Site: brandenburg
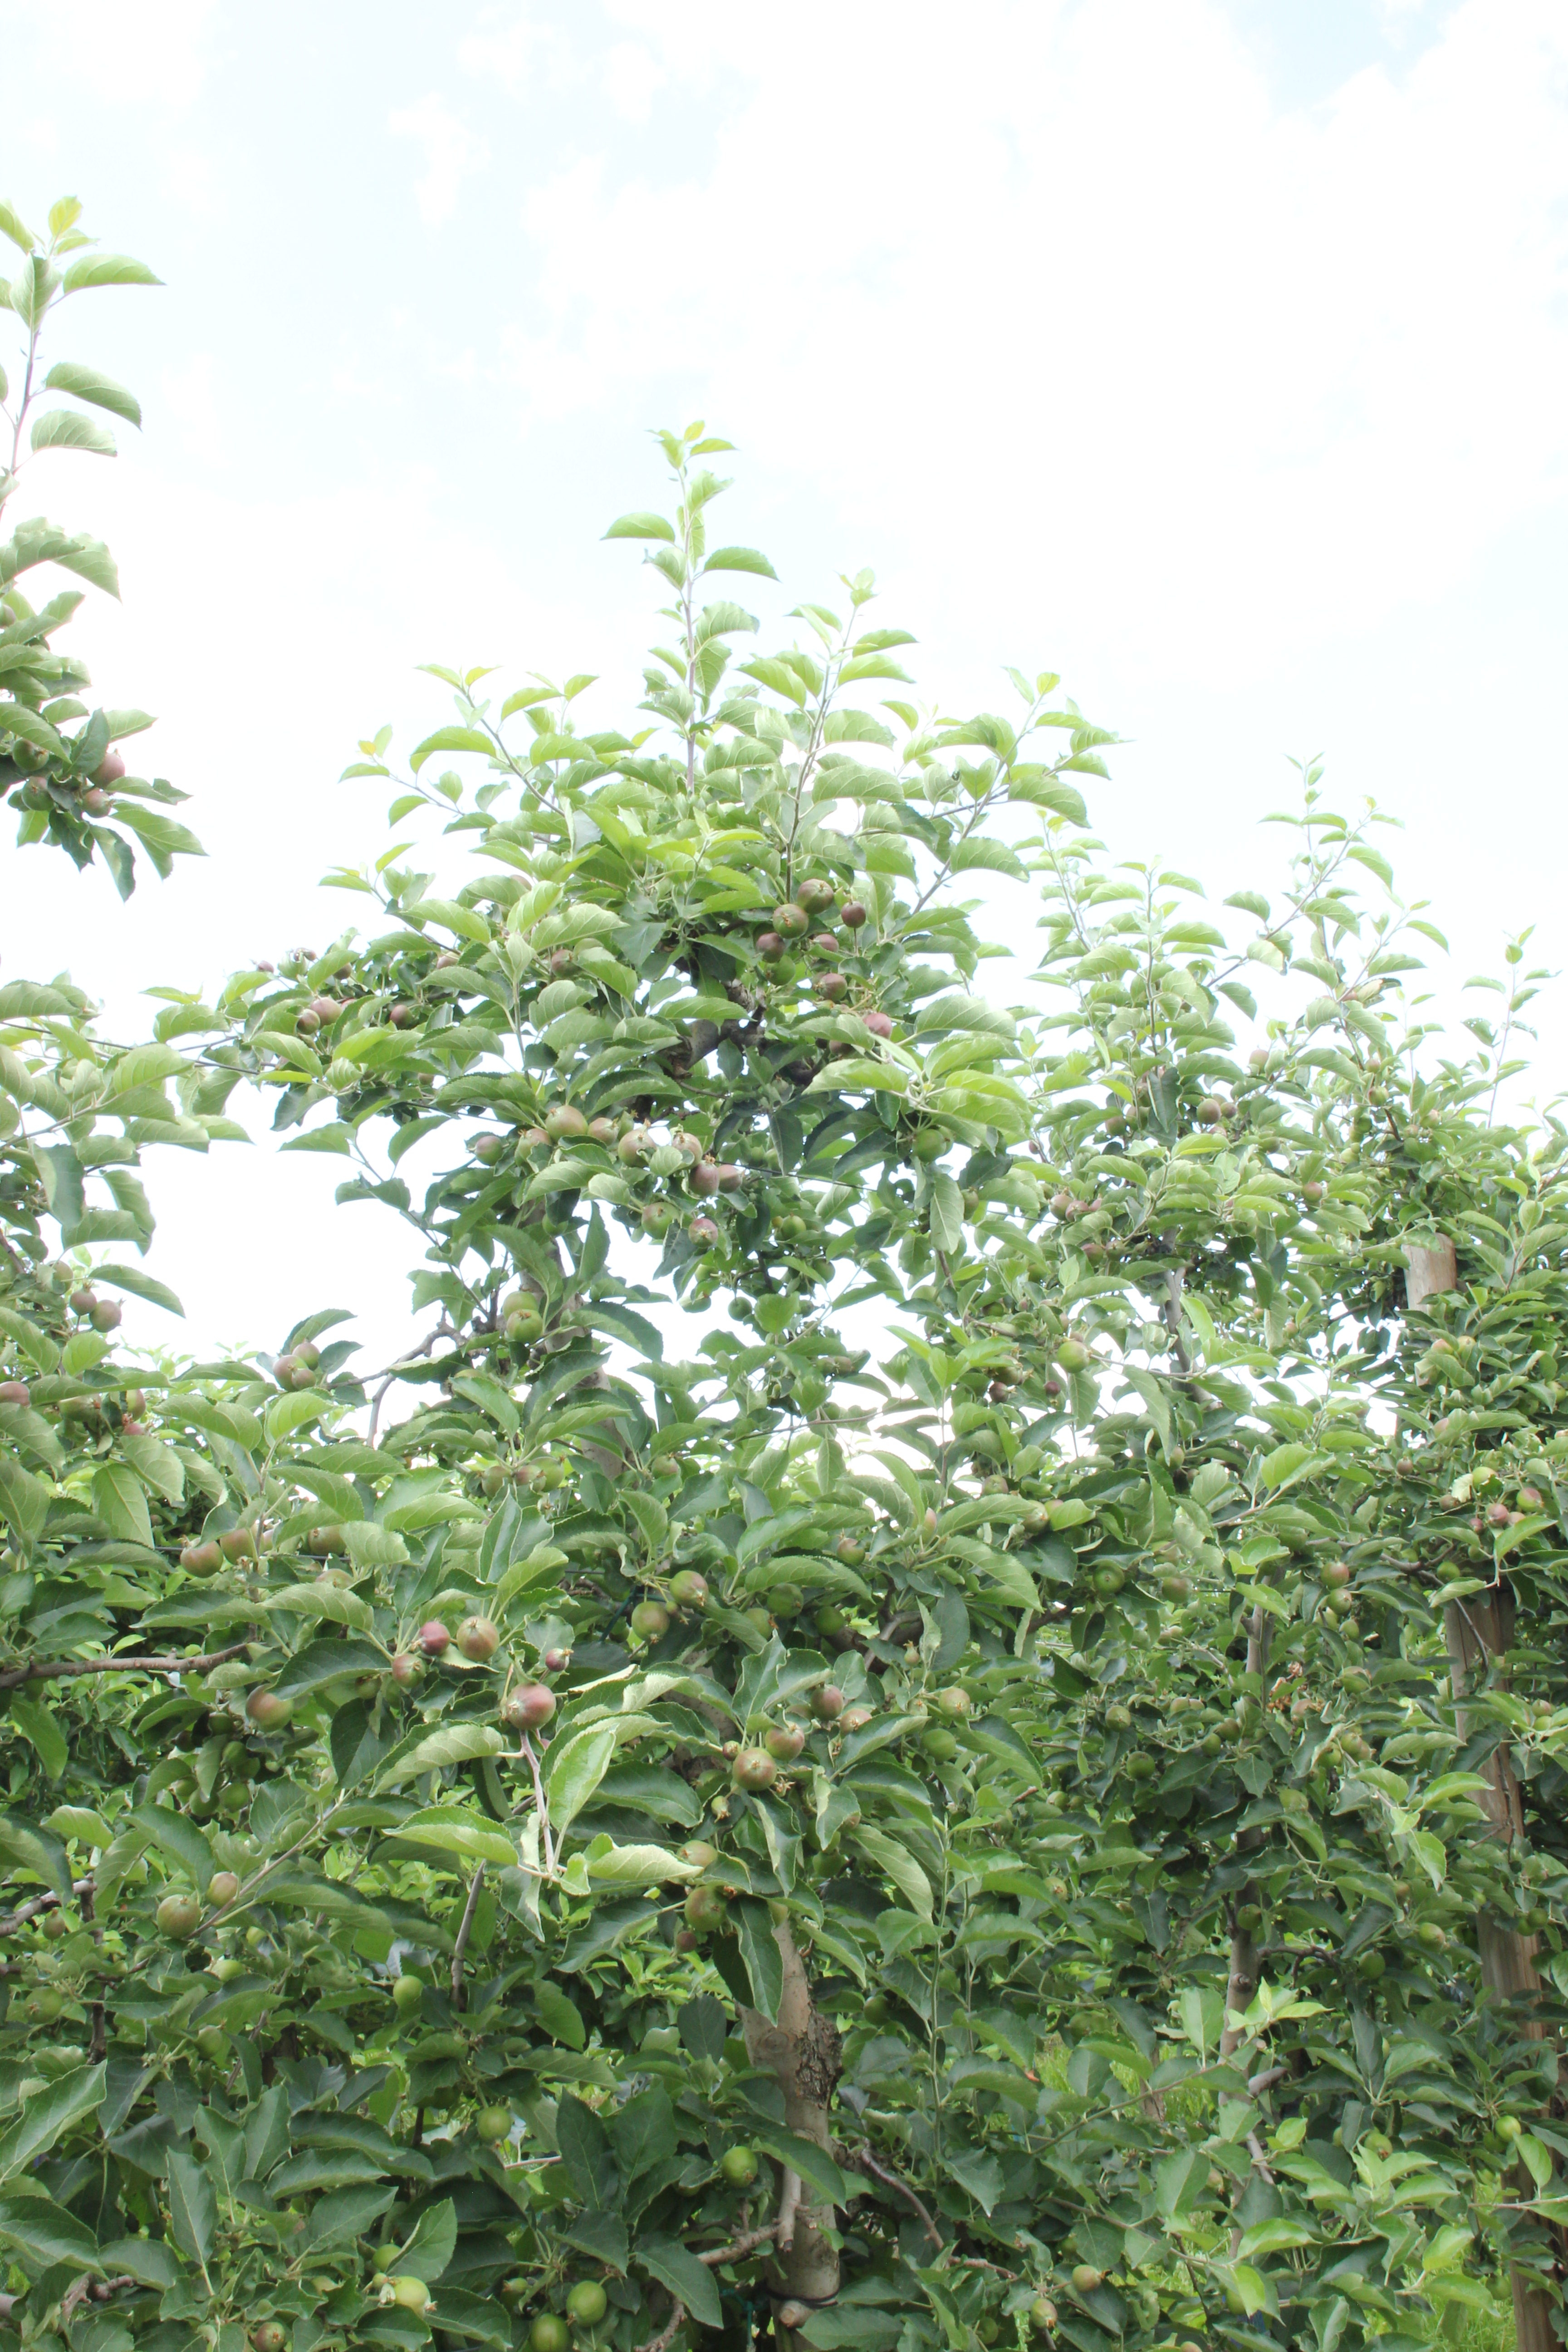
Growth stage (BBCH 73): Development of fruit